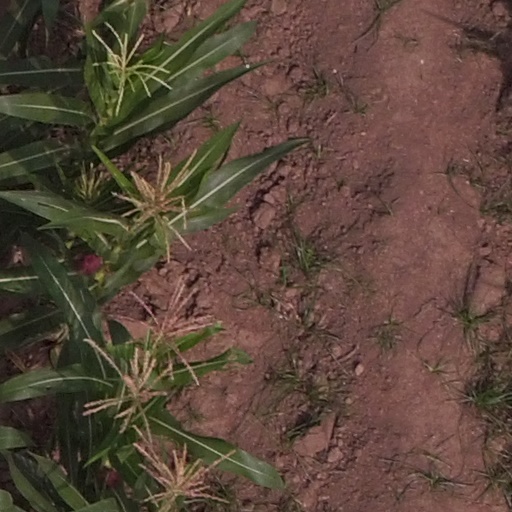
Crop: maize; corn